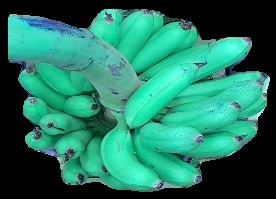
Variety: rasbale
Grade: grade1